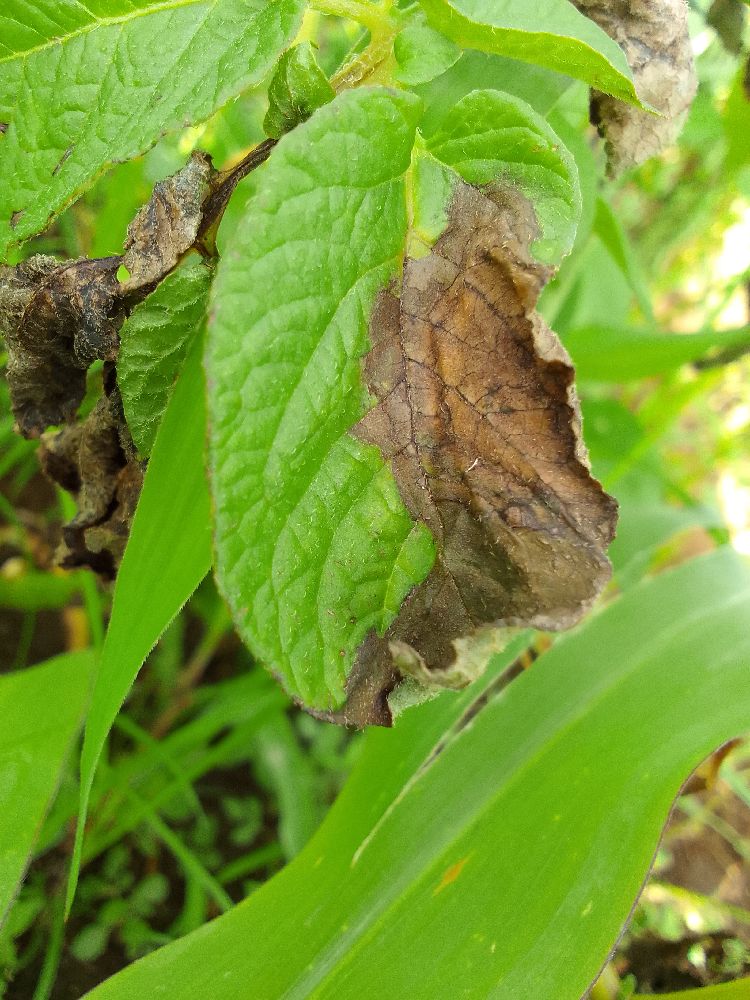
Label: Late blight